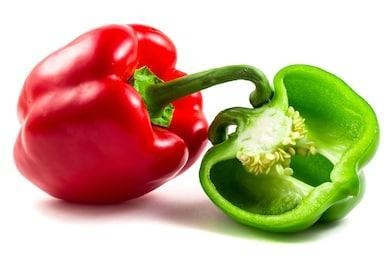
Label: capsicum